Hero Nero

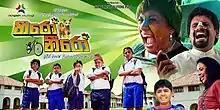

Hero Nero is a 2016 Sri Lankan Sinhala children's adventure film directed by Pradeep Mahesh Liyanage and produced by Nishantha Pradeep Mohottige for Screen Works Films. It stars Mahinda Pathirage, Duleeka Marapana, and Nilmini Tennakoon in lead roles along with Sangeetha Weeraratne and Niroshan Wijesinghe. Music composed by Shameel J. It is the 1263rd Sri Lankan film in the Sinhalese cinema. The film has influenced by 2011 Bollywood film "Chillar Party", which is about saving pets.